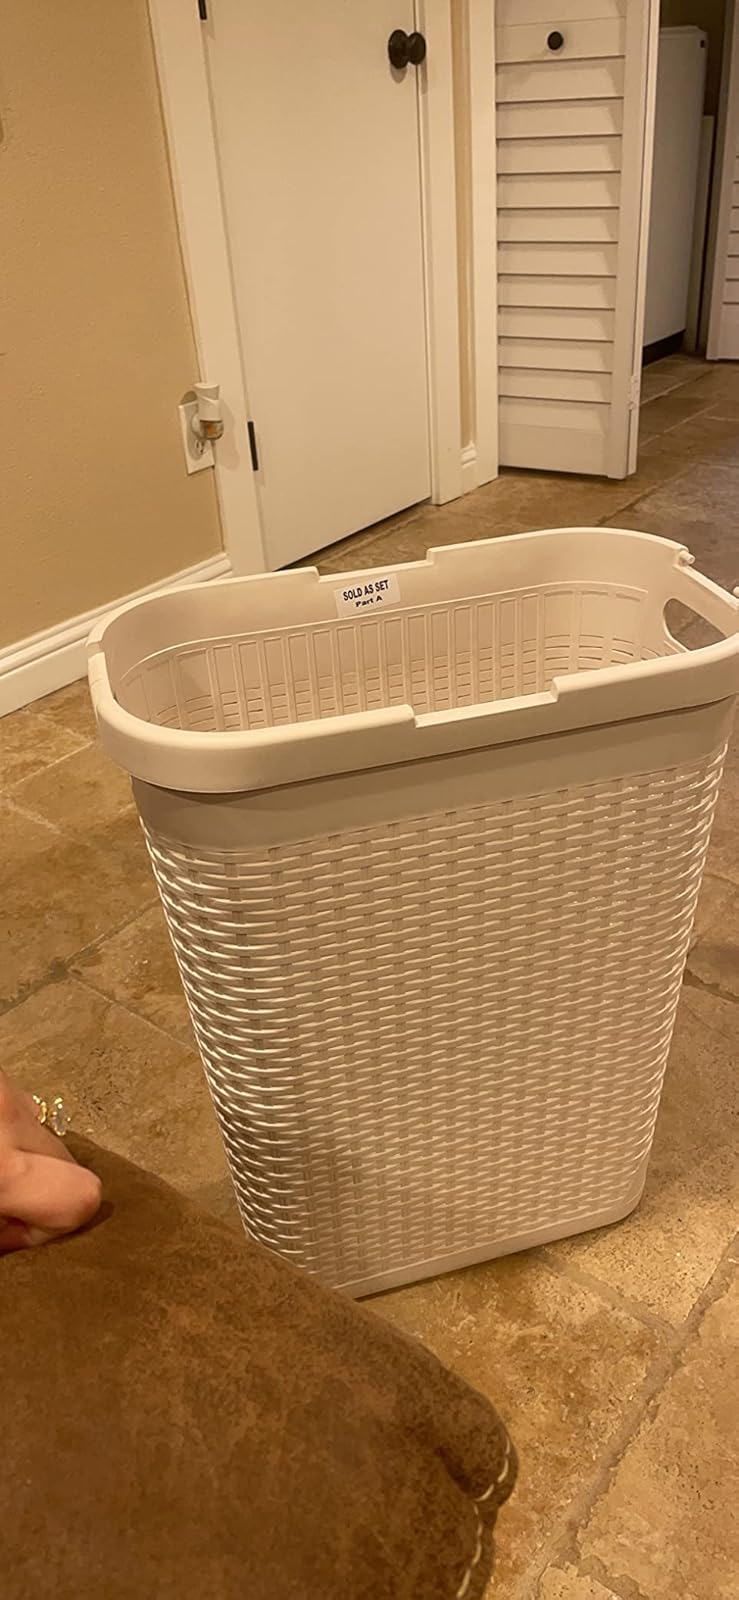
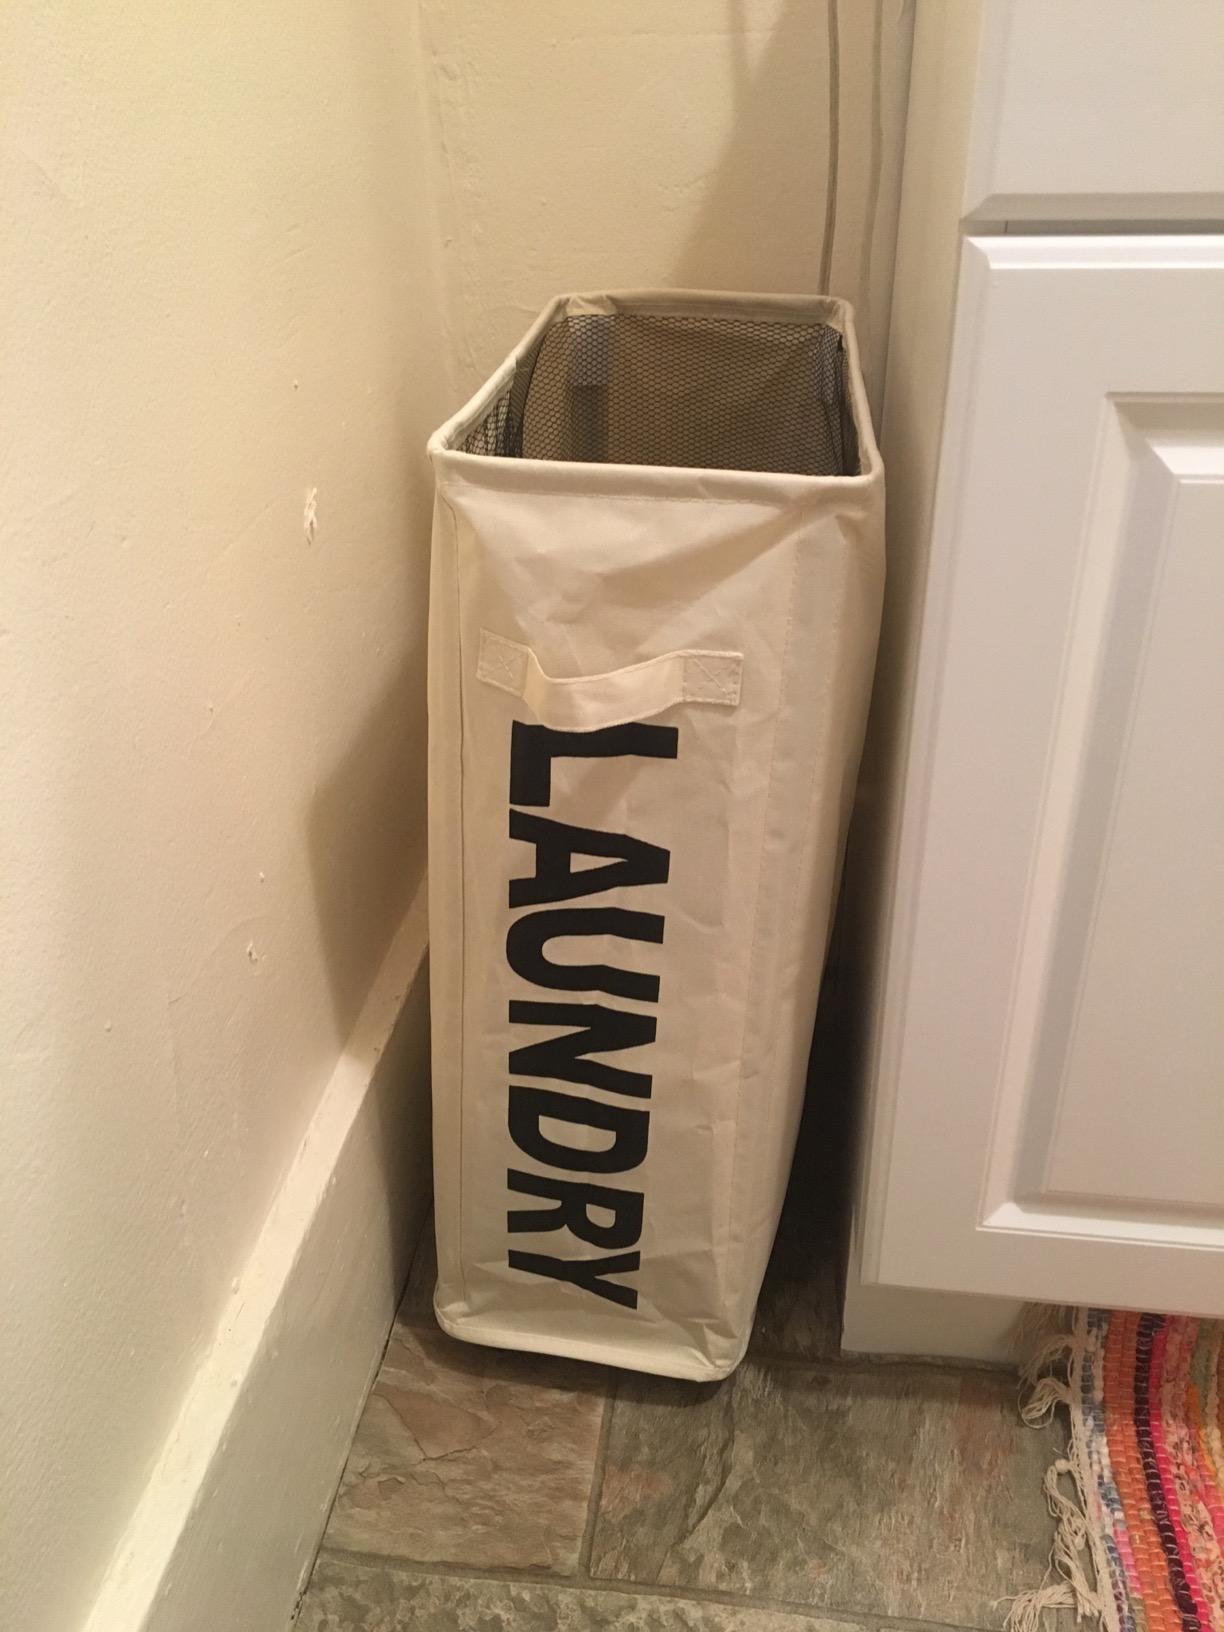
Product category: items_hamper
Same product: no